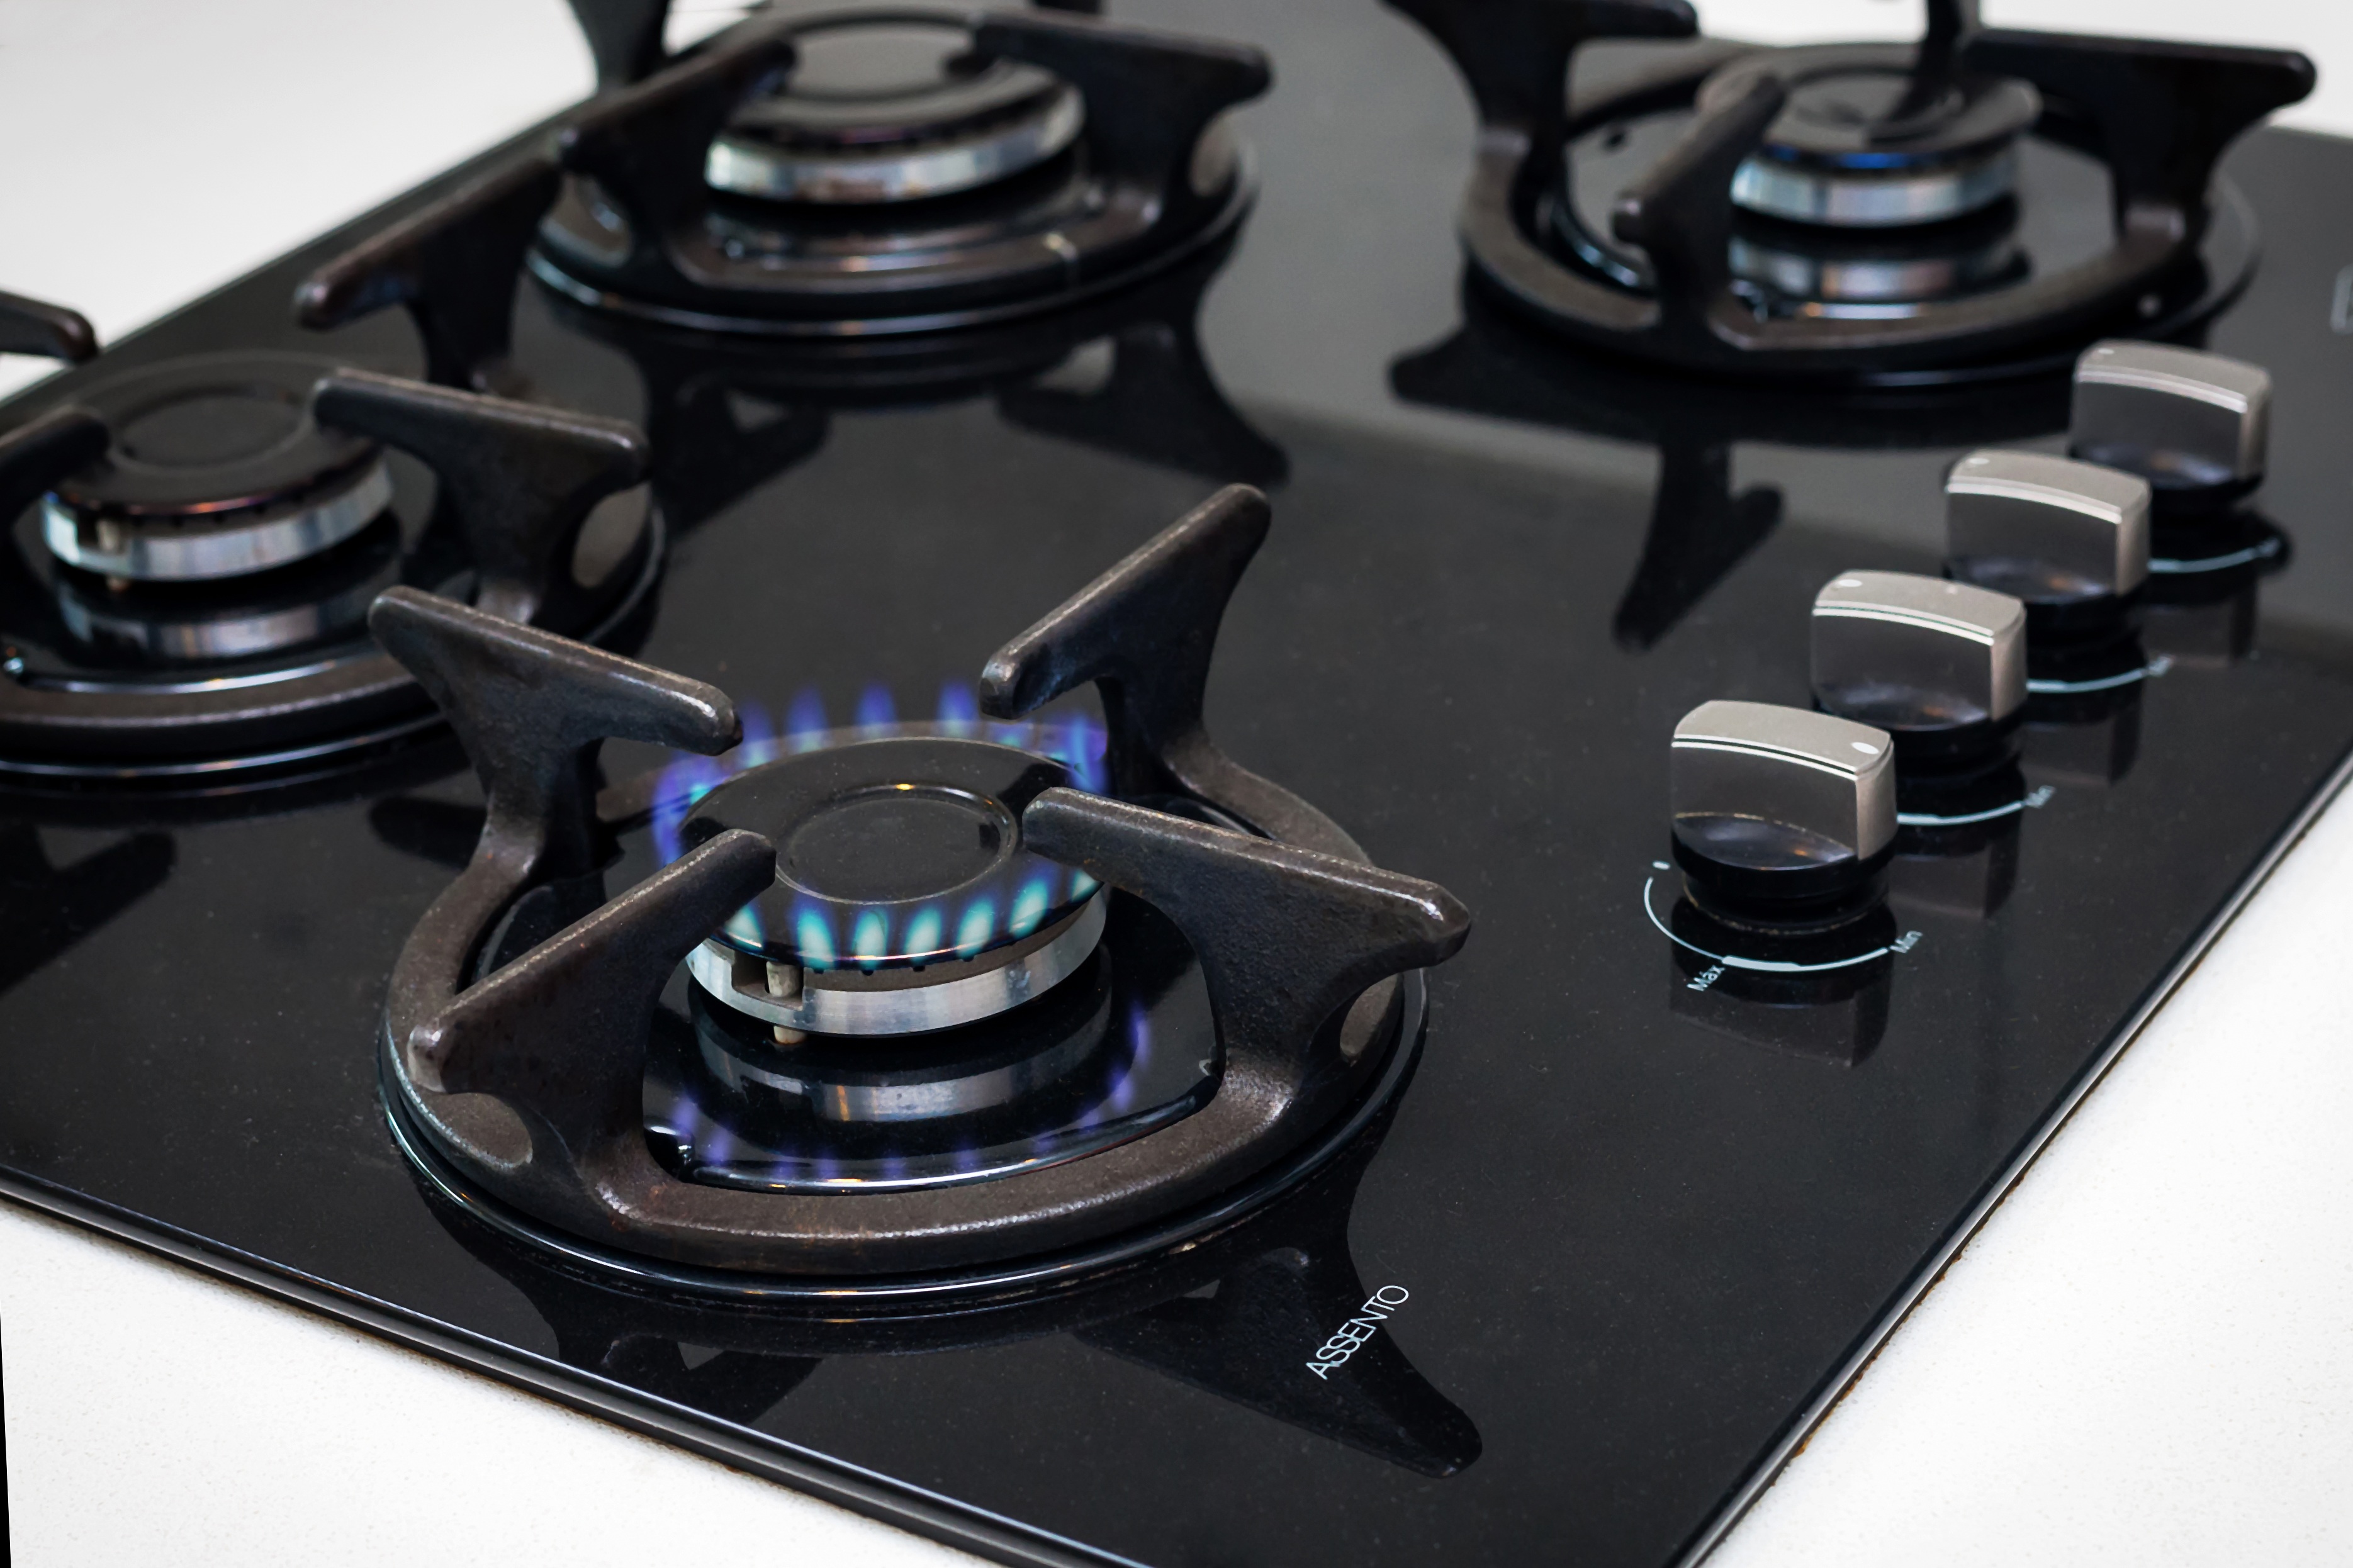
wheel, orange, kitchen, room, stove, inside, gas, dishwasher, gas stove